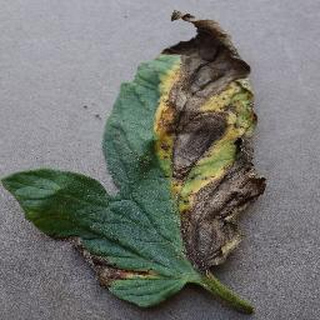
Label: tomato_early_blight